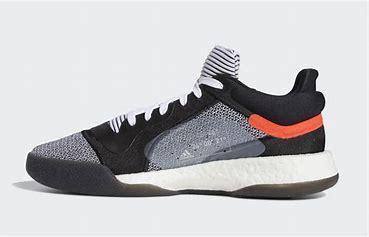
Brand: Adidas
Model: Marquee Boost